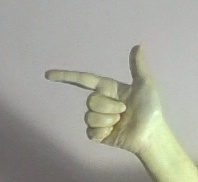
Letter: yaa